Battle of Tsushima order of battle

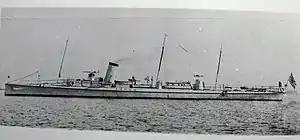
Torpedo boat "Fukuryu" in 1901

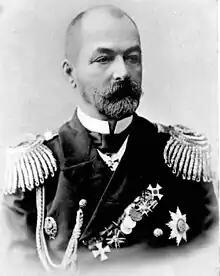
Admiral Zinovy Rozhestvensky

Vice Admiral Kataoka Shichirō in protected cruiser "Itsukushima"